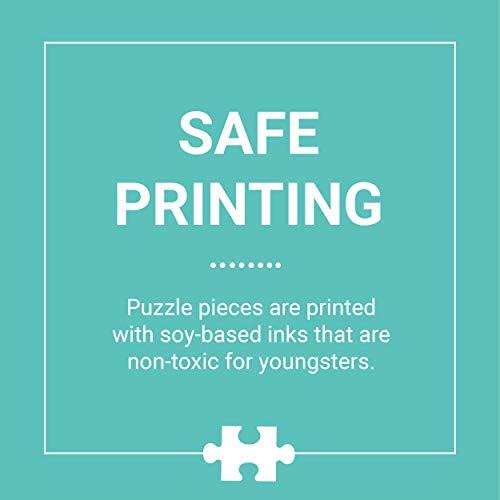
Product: Mudpuppy Under the Sea Glow-in-the-Dark Puzzle, 100 Pieces, 18”x12” – Perfect for Kids Age 5+ - Colorful Illustrations of Underwater Fish, Plants, Sea Creatures – Award-Winning Glow in the Dark Puzzle
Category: Toys & Games | Puzzles | Jigsaw Puzzles
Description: AWARD-WINNING PUZZLE: The Mudpuppy Under the Sea Glow-in-the-Dark Puzzle has won the prestigious 2016 Family Choice Award for superior children’s products.
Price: $8.47
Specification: ProductDimensions:5x7.5x3.5inches|ItemWeight:8.8ounces|ShippingWeight:8.8ounces(Viewshippingratesandpolicies)|DomesticShipping:ItemcanbeshippedwithinU.S.|InternationalShipping:ThisitemcanbeshippedtoselectcountriesoutsideoftheU.S.LearnMore|ASIN:0735345740|Itemmodelnumber:9780735345744|Manufacturerrecommendedage:5-12years